Question: What is the person playing?
Tambaya: Wasan me mutumin yake?
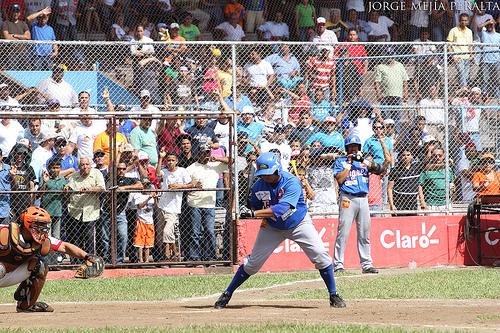
Answer: Baseball.
Amsa: Basbal.